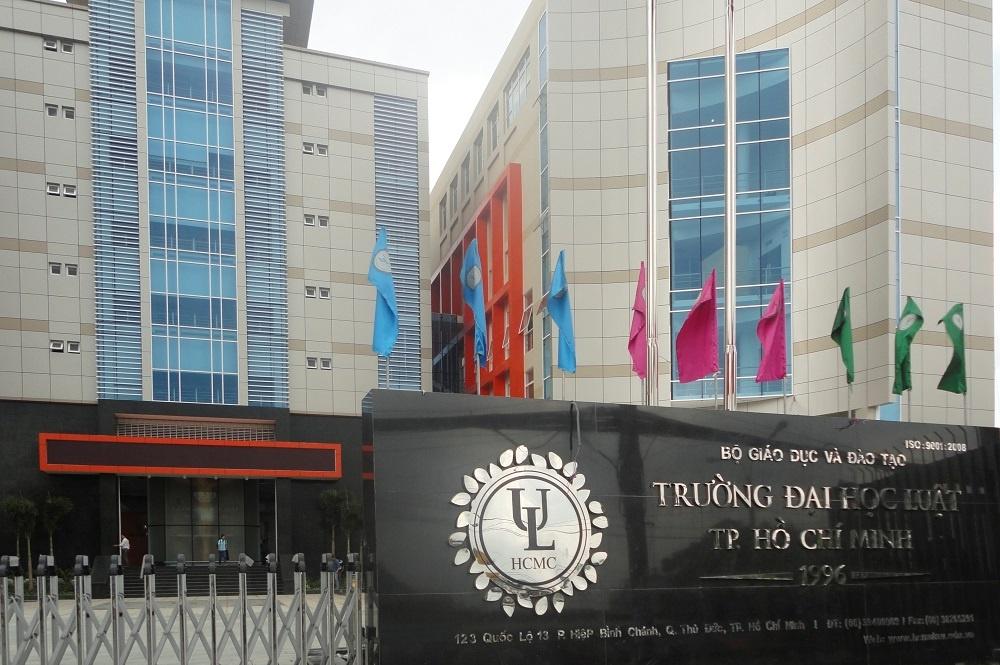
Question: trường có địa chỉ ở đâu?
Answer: ở 123 quốc lộ 13, phường hiệp bình chánh, quận thử đức, thành phố hồ chí minh